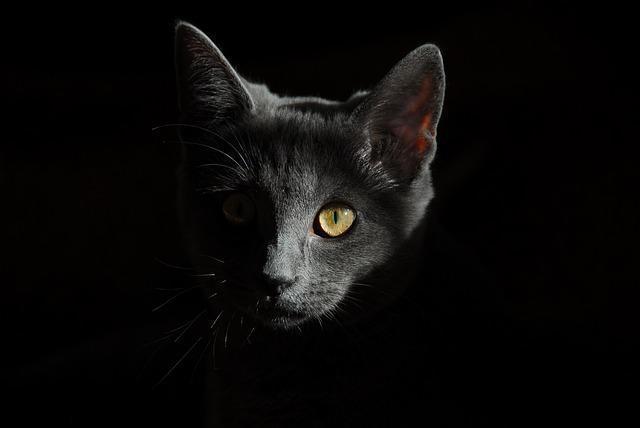
cat